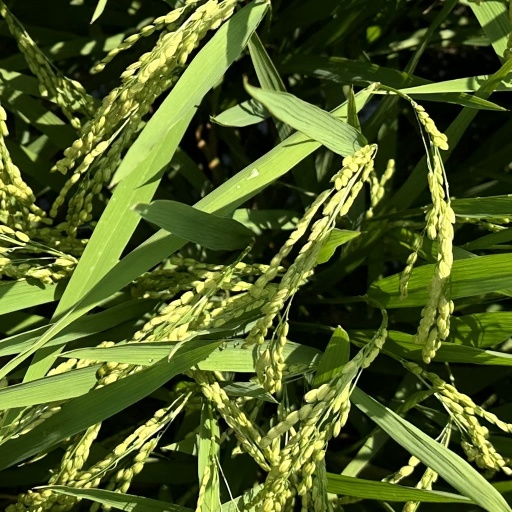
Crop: rice